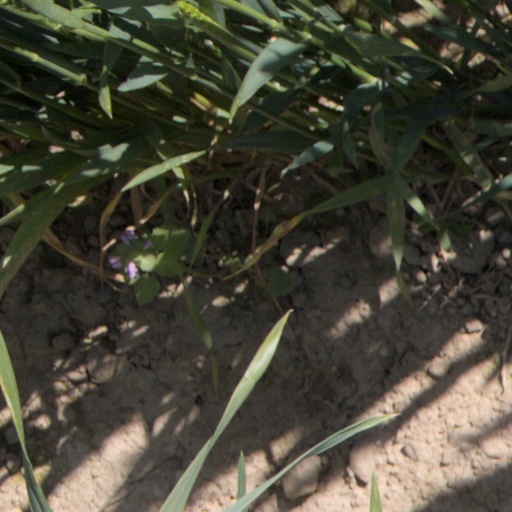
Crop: wheat